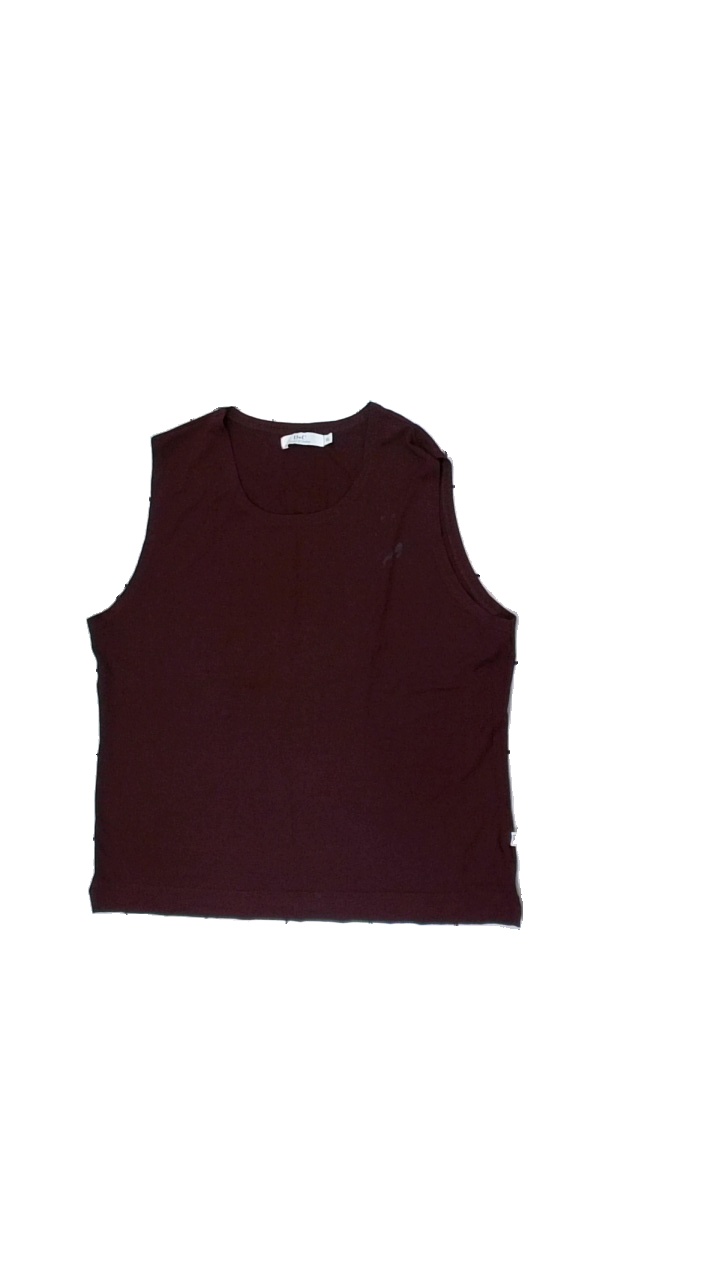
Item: Tank Top (Ladies)
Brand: Design Of Clothes
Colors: Red
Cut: C-collar
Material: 100%  viscose
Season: All
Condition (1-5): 1
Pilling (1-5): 2
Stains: Major
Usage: Export
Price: <50